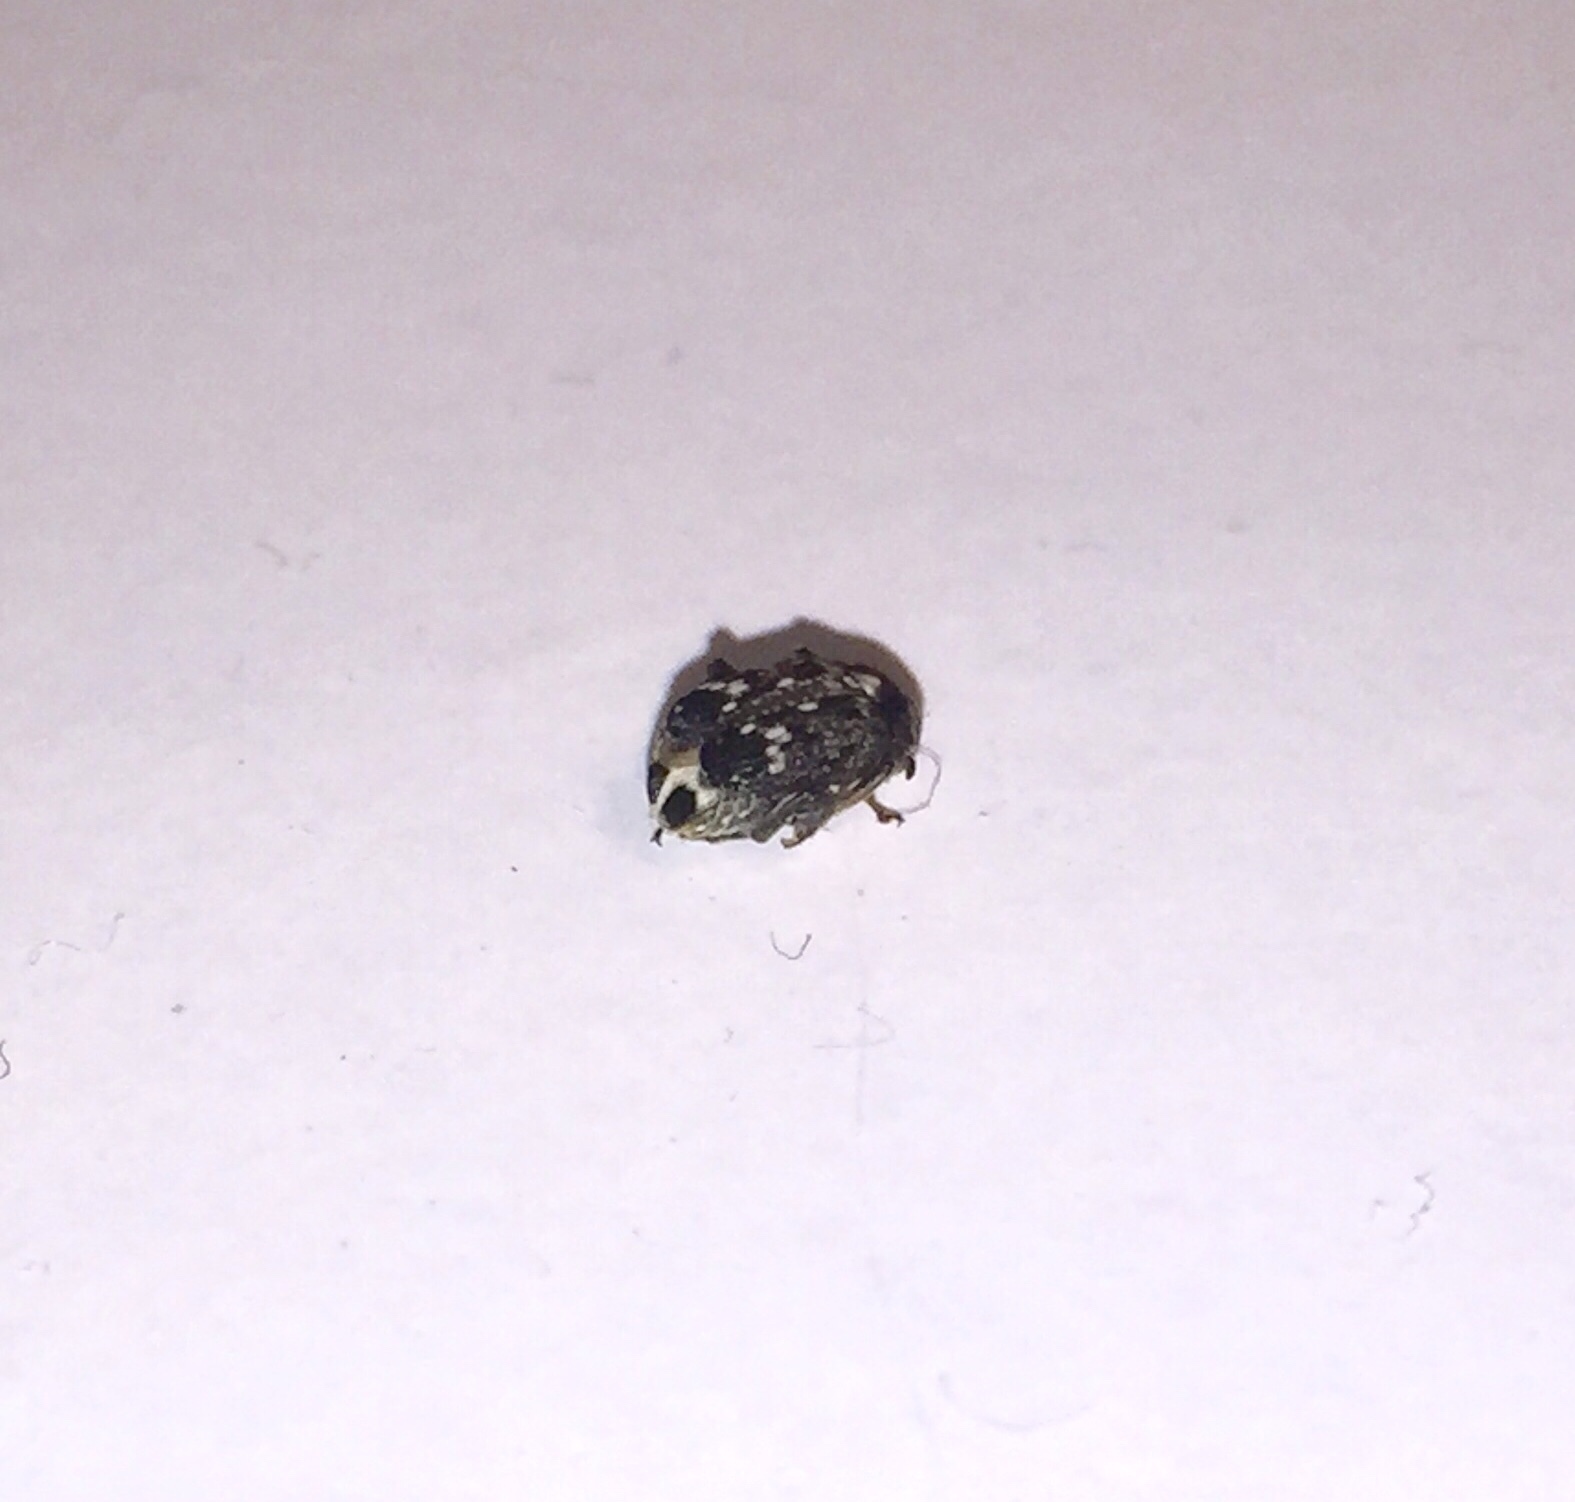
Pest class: pea_weevil